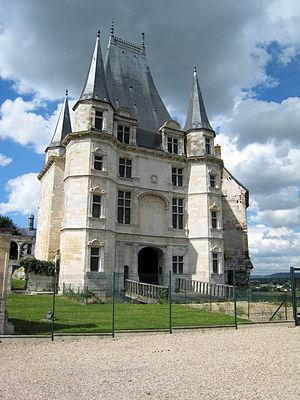
Gaillon est une commune française située dans le département de l'Eure, en région Normandie.
L’archidiocèse de Rouen est l'un des plus anciens évêchés connus de Gaule, le premier des évêques puis archevêques de Rouen datant du IIIᵉ siècle. Les raids vikings au IXᵉ siècle ont causé la perte de nombreuses archives en Normandie. La liste des évêques de Rouen a donc été reconstituée a posteriori, d'où quelques lacunes et l'inclusion de personnages légendaires. Avitien est le premier évêque attesté historiquement puisque sa présence est connue au concile d'Arles en 314. Les évêques de Rouen reçoivent pour la première fois le pallium au VIIIᵉ siècle, ce qui vaut le privilège à ses archevêques de porter le titre de Primat de Normandie.
Cet article recense de manière non exhaustive les châteaux, maisons fortes, manoirs, mottes castrales, situés dans le département français de l'Eure, en France.